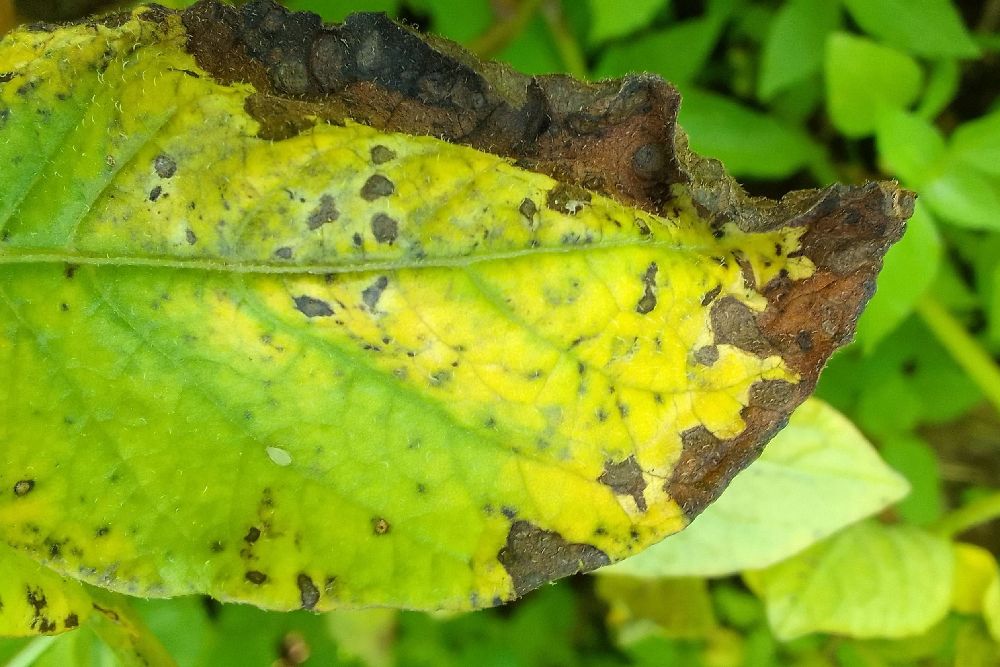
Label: Early blight